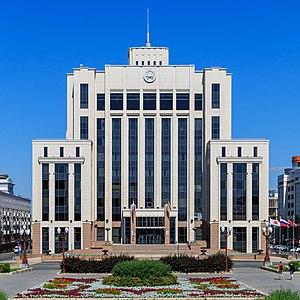
Kazan [kɑzɑ̃] est une ville de l'Ouest de la Russie et la capitale de la république du Tatarstan, une des divisions de la Russie. Sa population s'élevait à 1 251 969 habitants en 2019 ce qui en fait la sixième ville de Russie. Kazan est un grand centre industriel et universitaire ainsi qu'un important nœud de communication. Kazan est située sur le cours moyen de la Volga à environ 700 km à l'est de Moscou. Kazan comme la république dont elle fait partie est pour moitié peuplée de Tatars ce qui lui vaut de bénéficier d'une autonomie politique plus importante que d'autres sujets de la Russie.